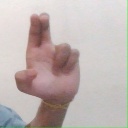
अक्षर: आ